Battle of Delhi (1783)

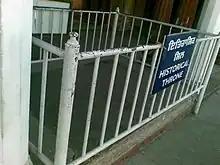
Slab of Mughal throne placed in Ramgarhia Bunga

Sardar Jassa Singh Ramgarhia captured the Red Fort of Delhi in conjunction with Sardar Baghel Singh. He detached the throne of Mughal Emperor Aurangzeb (on which he likely ordered the death of the 9th Sikh guru Guru Tegh Bahadur) and brought it on elephants and kept it at Golden Temple, Amritsar. Even today it is present at the Golden Temple, in the Ramgarhia Bunga minaret.